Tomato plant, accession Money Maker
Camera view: bottom (45 deg); turntable rotation: 210 degrees
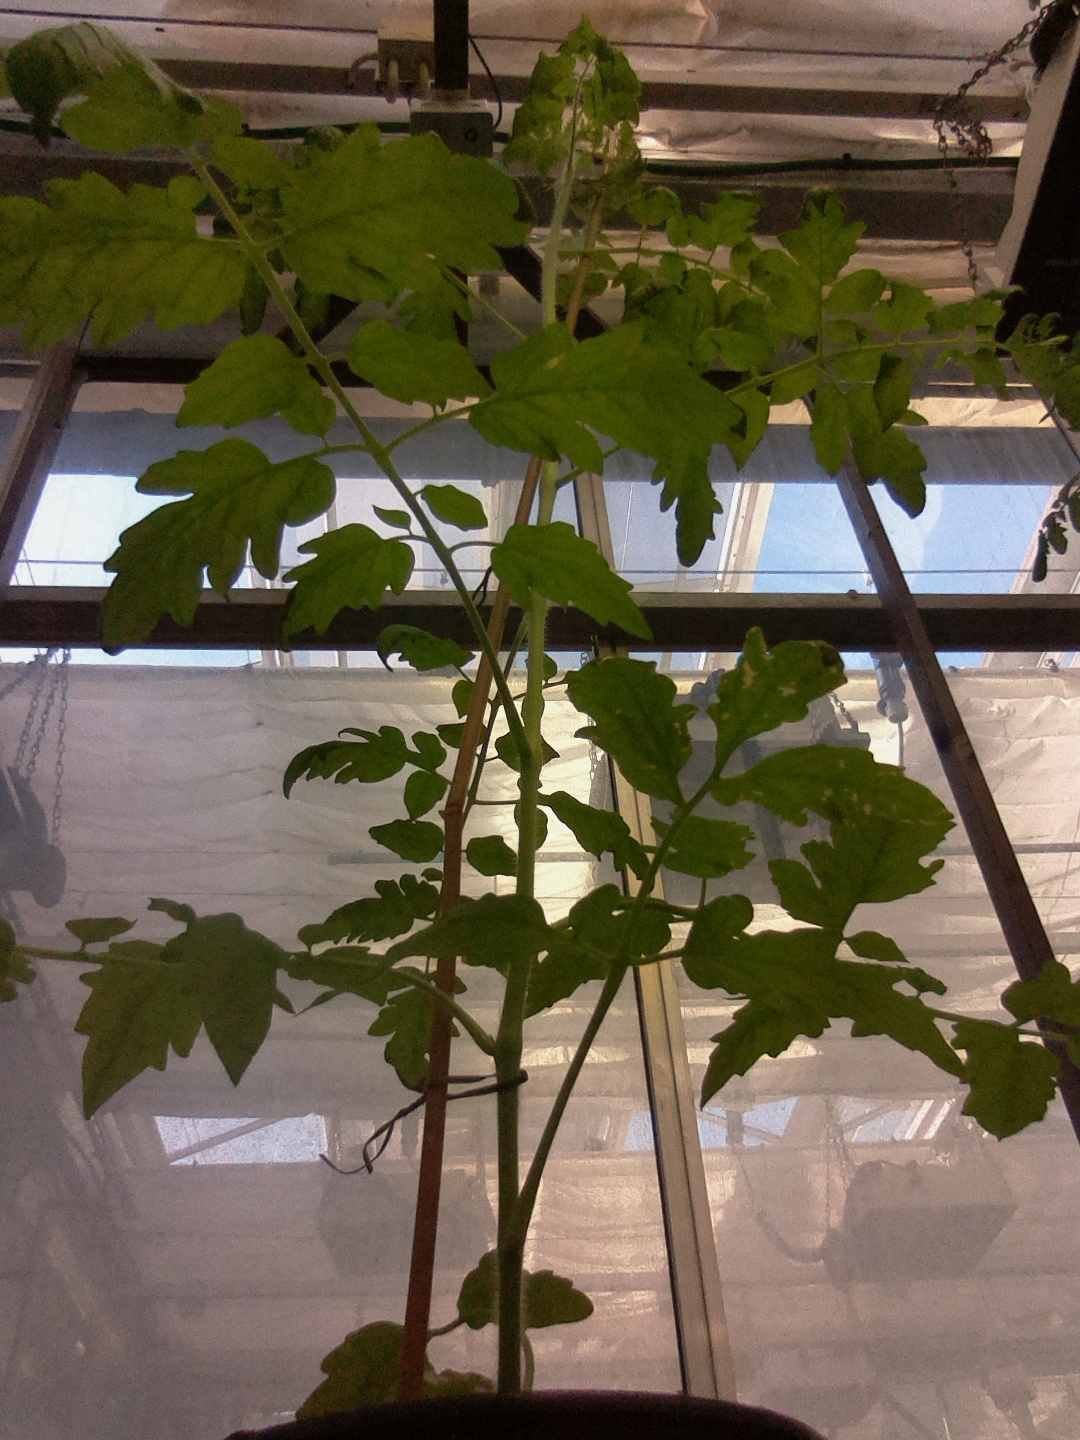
BBCH growth stage 17: 14 of true leaves visible